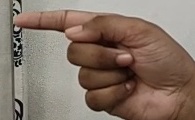
ASL sign: G